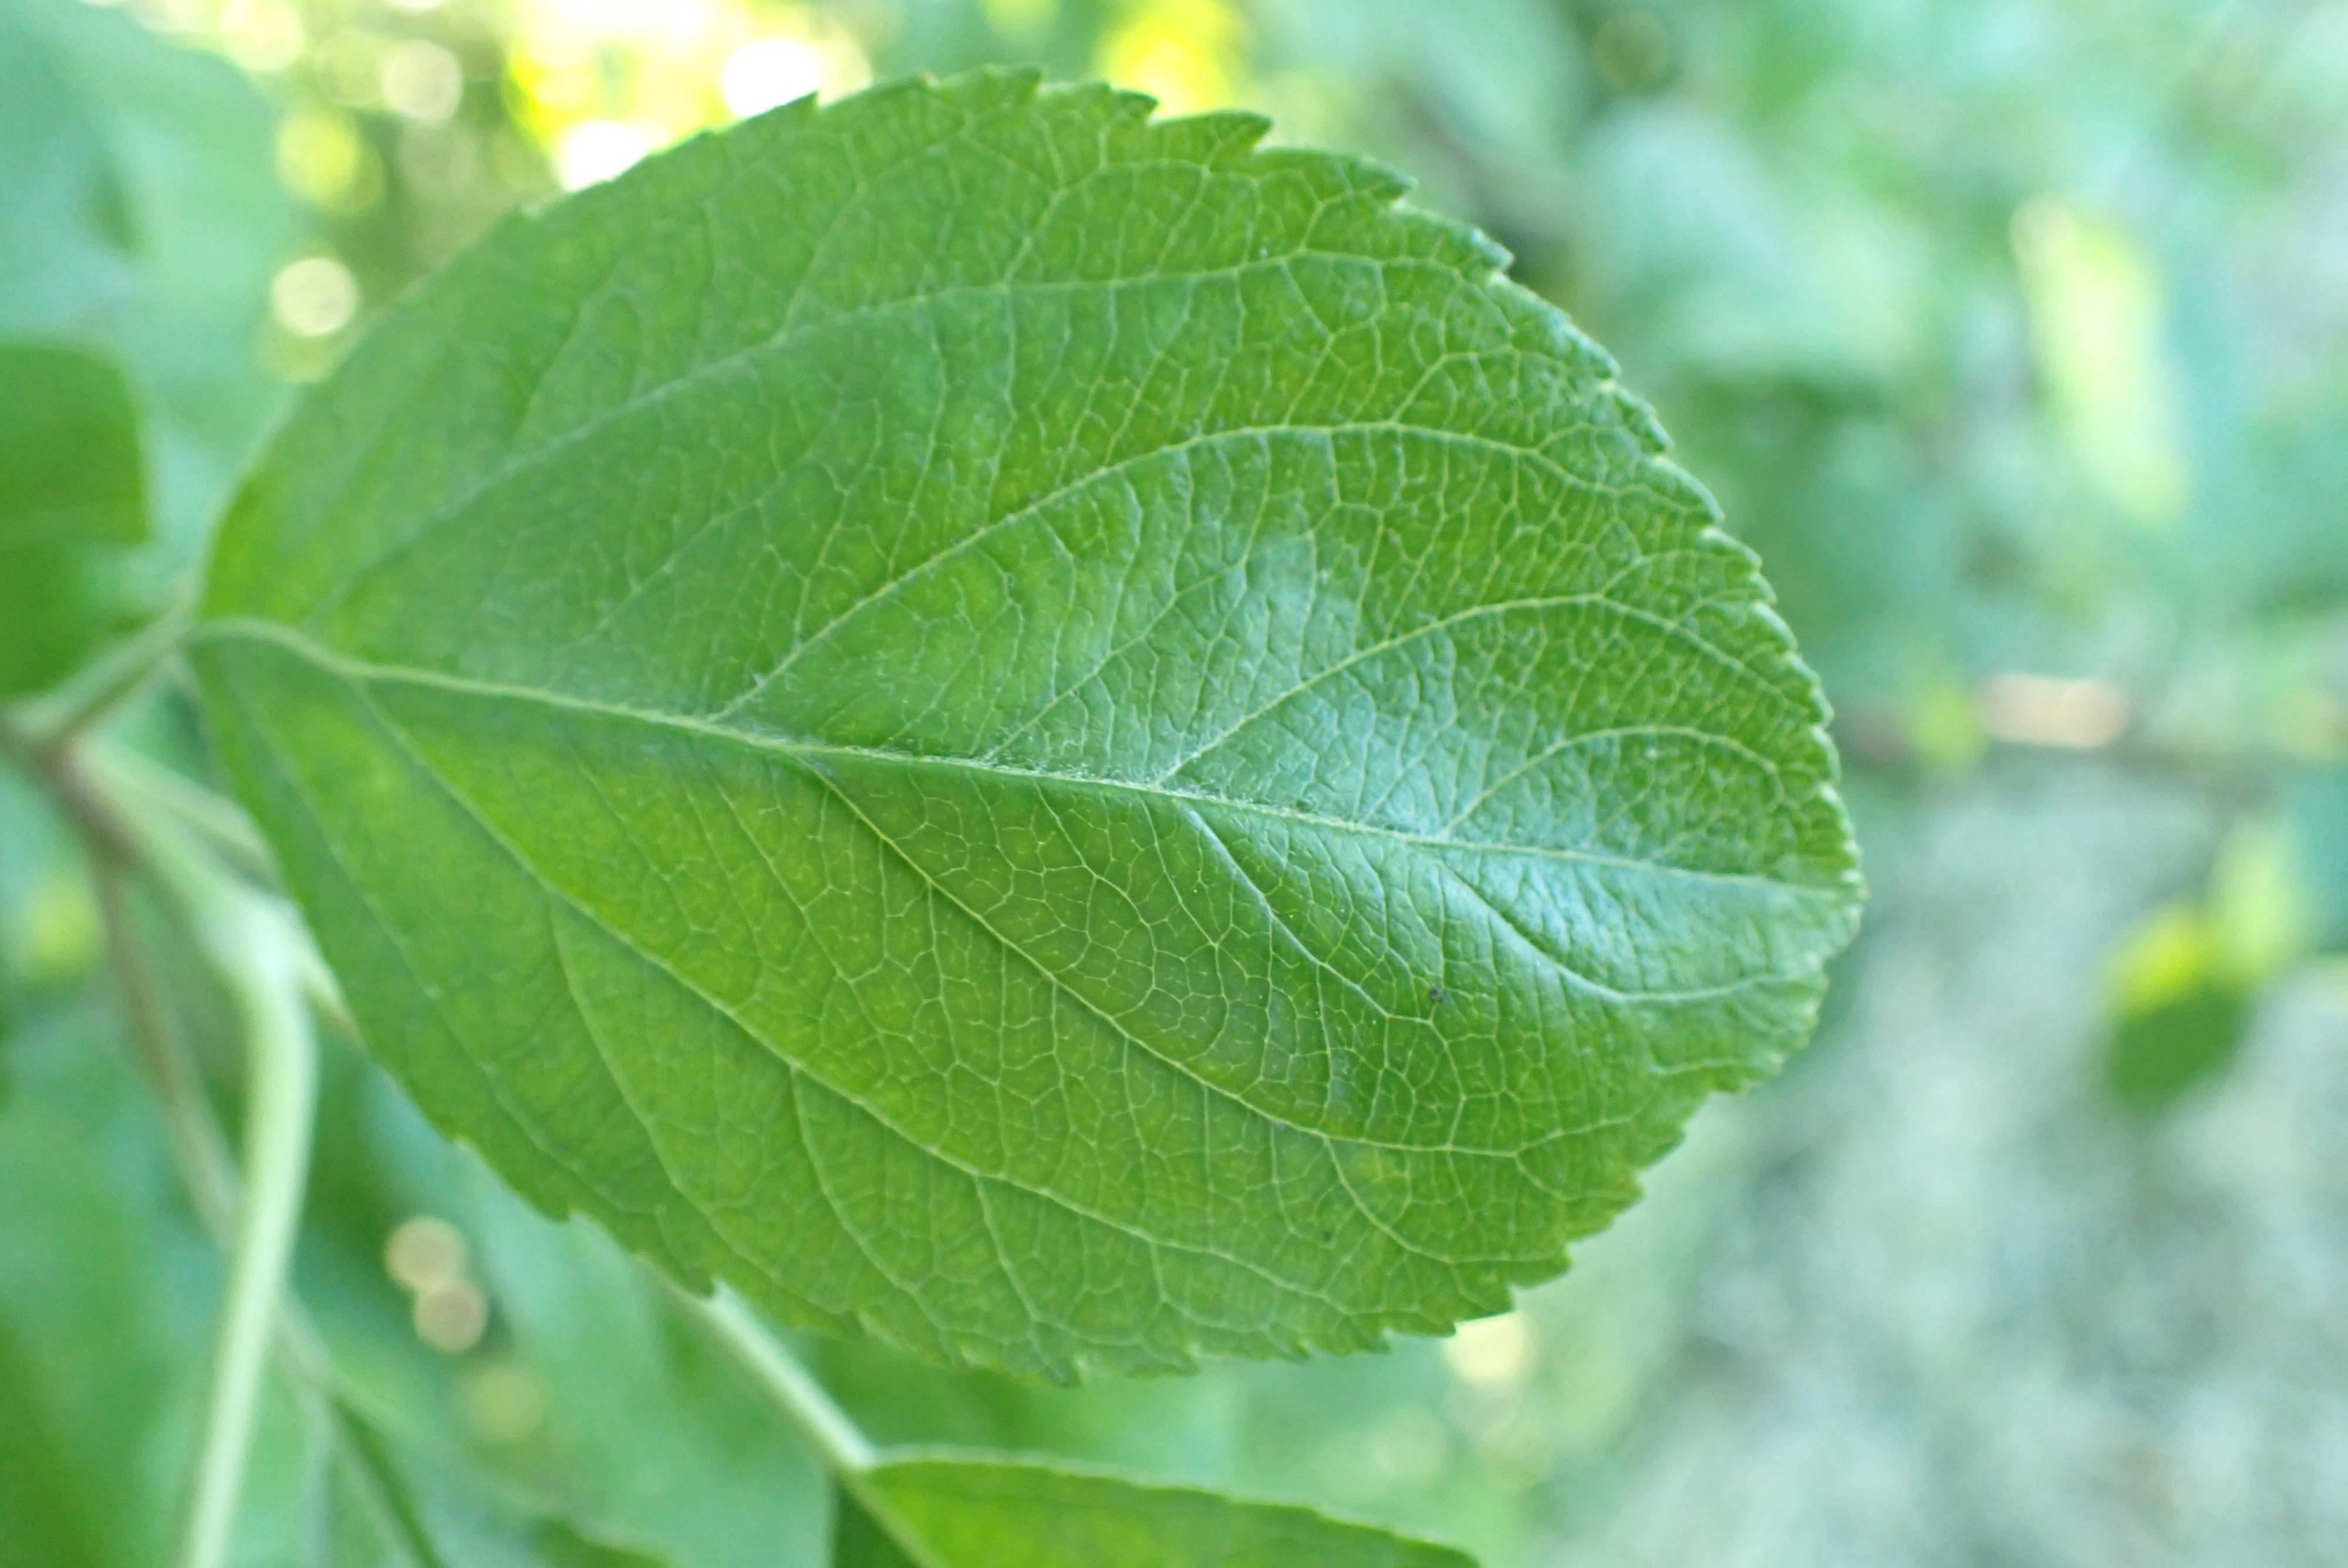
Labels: healthy